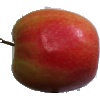
Label: Apple Pink Lady 1